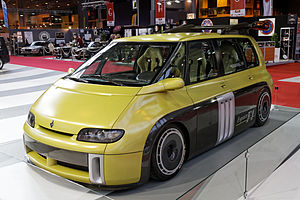
Renault Espace II / Espace F1
Renault Espace F1
Renault Espace II er den anden modelgeneration af bilfabrikanten Renaults MPV, Espace.